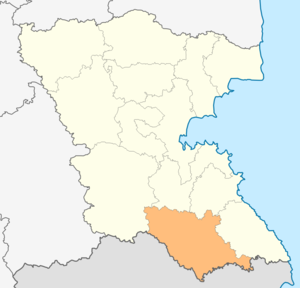
La commune de Malko Tarnovo est située dans le sud-est de la Bulgarie.